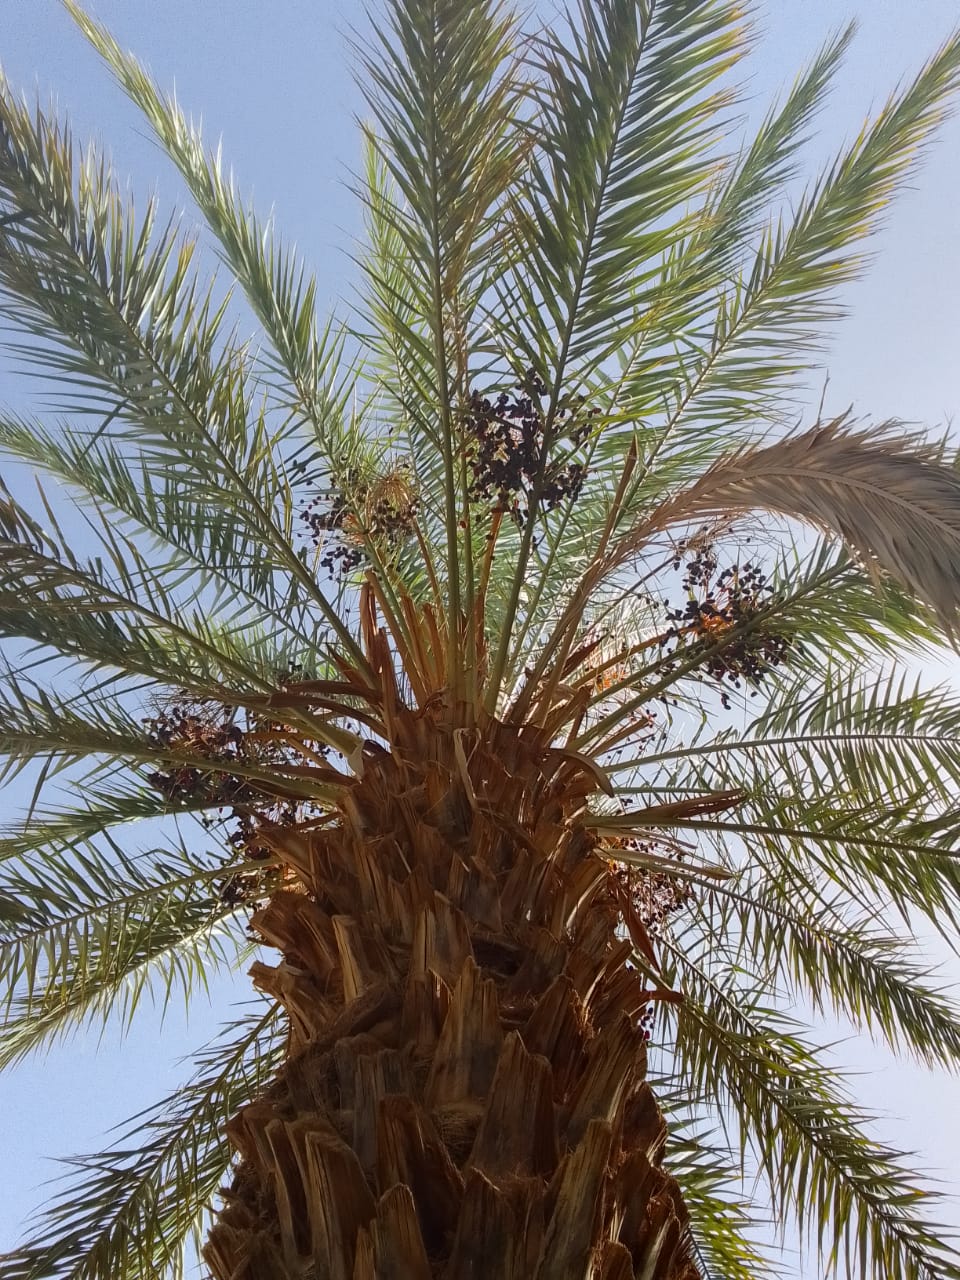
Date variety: bouisthami